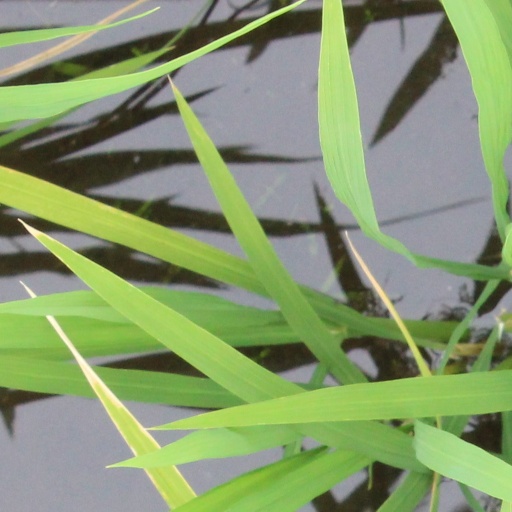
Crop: rice